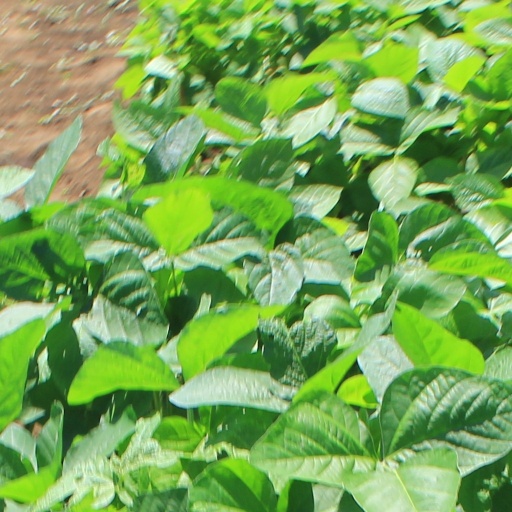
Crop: soybean